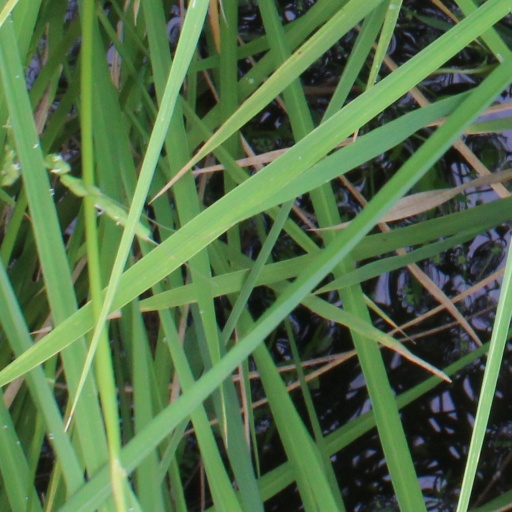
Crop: rice